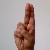
The image shows a hand gesture representing the letter 'U' in Indian Sign Language.